16-inch/45-caliber Mark 6 gun

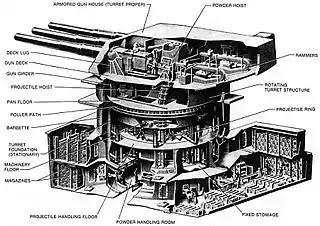
The turret held three guns; below the gun deck were the turret floor, the machinery floor, and two levels of magazines for the shells and propellant charges. Two centrally located ammunition hoists carried the ordnance from the magazines to the gun deck.

The Mark 6 and 7 guns were originally intended to fire the relatively light (1.00 long ton) Mark 5 armor-piercing shell. However, the shell-handling system for these guns was redesigned to use the "super-heavy" APCBC (armor-piercing, capped, ballistic capped) Mark 8 shell before any of the s were laid down. The large-caliber guns were designed to fire two different 16-inch (406 mm) shells: an armor-piercing round for anti-ship and anti-structure work, and a high-explosive round designed for use against unarmored targets and shore bombardment.